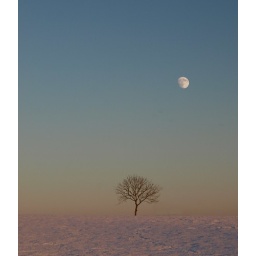
I have often photographed this tree but the colour in the snow and sky from the setting sun made this one special